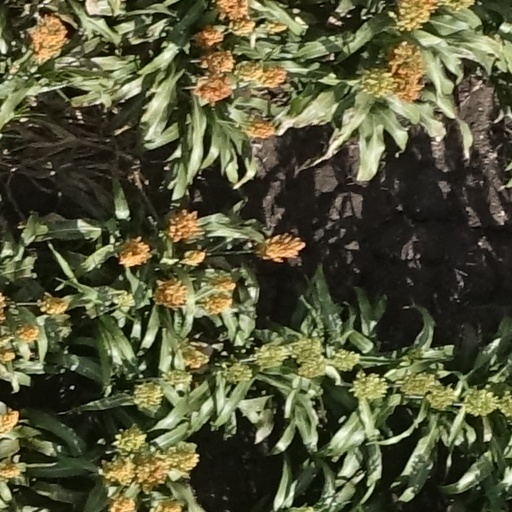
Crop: sorghum